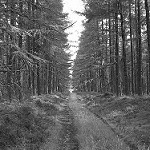
Label: B & W